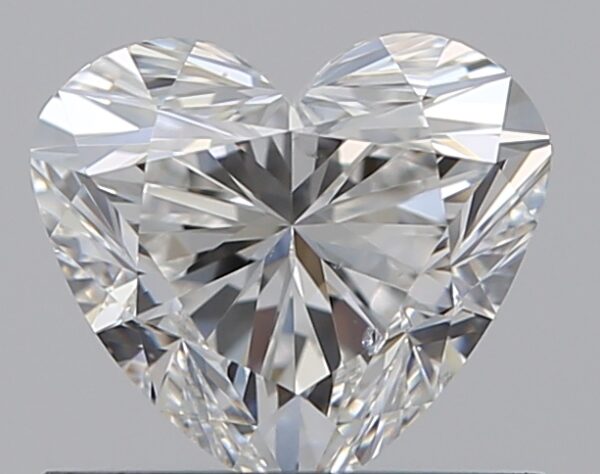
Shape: heart
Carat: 0.7
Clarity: VS2
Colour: F
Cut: EX
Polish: EX
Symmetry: EX
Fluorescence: N
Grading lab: GIA
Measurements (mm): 5.44 x 6.02 x 3.65